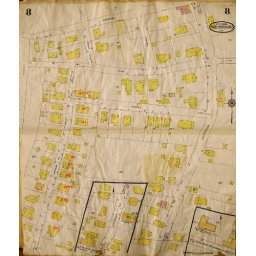
The red numbers on the map correspond with the numbers in the title of the house photographs.